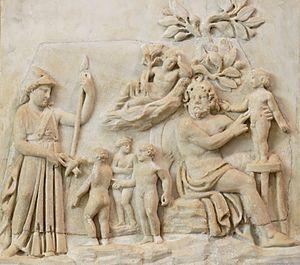
L'Imam Ali dans ses trois épreuves est le titre de l'œuvre du sociologue, philosophe et militant politique iranien 'Alî Sharî'atî. Doté d'une « sensibilité et passion spirituelle » selon Jacques Berque, Sharî'atî étudie, dans cet ouvrage, trois aspects de la personne de l'Imam Ali pour témoigner de ce qui fait de lui une figure éternellement marquante de l'histoire du monde généralement, et la doctrine musulmane chiite particulièrement.
Dans la mythologie grecque, Prométhée est un Titan.